Fort Morgan State Armory

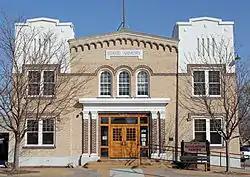

Fort Morgan State Armory is a historic 1922 armory building in Fort Morgan, Colorado, Morgan County, Colorado. It was listed on the National Register of Historic Places in 2004. It was designed by John J. Huddart. It is located at 528 State Street and is being used as a recreation center.